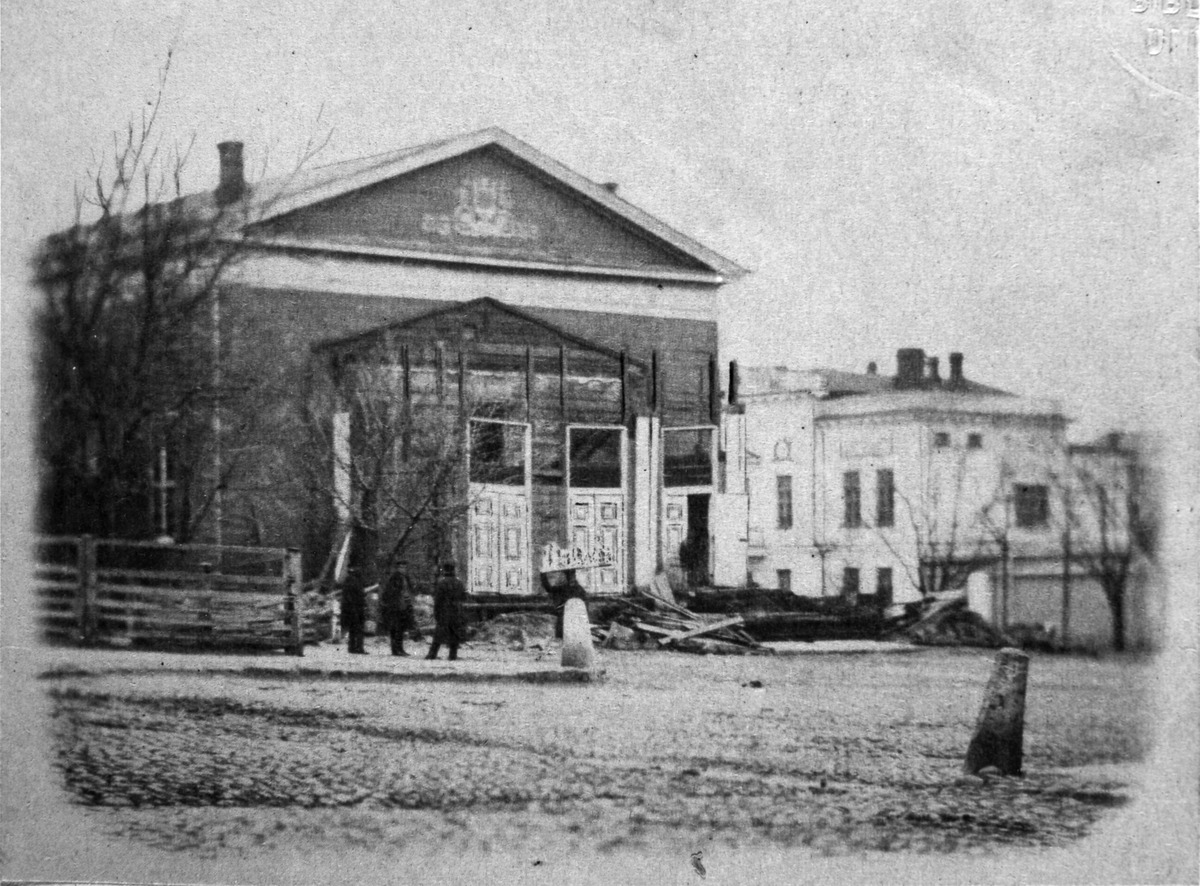
Helsingin ensimmäinen teatteri Esplanadi
sisällön kuvaus: Helsingin ensimmäinen teatteri Esplanadi. Sisäänkäyntiä korjataan. Teatterin ed. vas. Edvard Bergh, Carl Robert Mannerheim, Julius Krohn, kesk. kantaa kipsikuvia päänsä päällä Pasquito Pera.

Puurakennuksen piirsi intendentti Carl Ludvig Engel. Teatteri rakennettiin Esplanadin Erottajan puoleiseen päähän 1826-27.  Avajaisnäytös oli 19.3.1827. 19.2.1861 rakennus huutokaupattiin ja siirrettiin Arkadian huvila-alueelle missä toimi v:een

1902

Arkadia-teatterina. mustavalkoinen
Kuvaaja: Liebert, P.C., valokuvaaja
Ajankohta: kuvausaika 1857, kuvausaika huhtikuu
Paikka: Suomi, Uusimaa, Helsinki, Kaartinkaupunki Helsinki, Esplanadi
Aiheet: Bergh, Edvard, Krohn, Julius, Mannerheim, Carl Robert, Pasquito, Pera, teatterit, puurakennukset, jalankulkijat